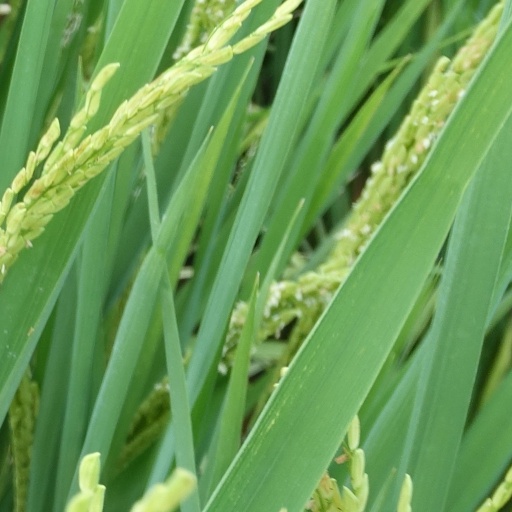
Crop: rice